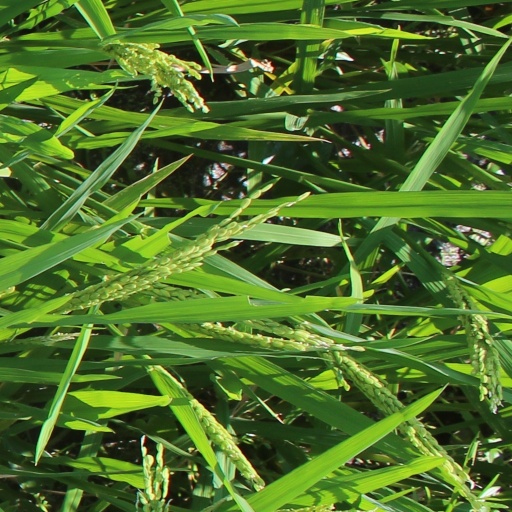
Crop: rice